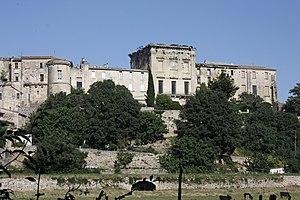
Aubais, est une commune française située dans le département du Gard, en région Occitanie
Cet article recense les monuments historiques du Gard, en France.
Le château d'Aubais est un château situé à Aubais, dans le département du Gard et la région Languedoc-Roussillon. Il est aujourd'hui une propriété privée.